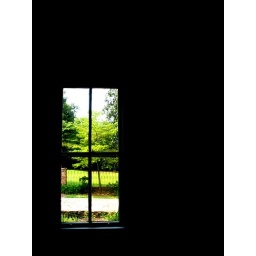
A dark room and window of an historic house in Pine Mountain.